Art Finley

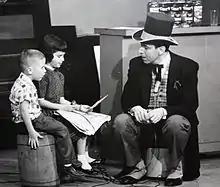
Mayor Art and Cheri Block

Art Finley (born Arthur Finger; 1926 – August 7, 2015) was an American television and radio personality, mostly in San Francisco and Vancouver, until his retirement in 1995.